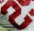
Number: 2